Sheep

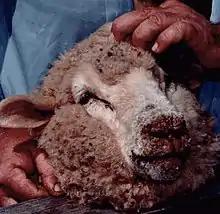
A sheep infected with orf, a disease transmittable to humans through skin contact

Ovine obstetrics can be problematic. By selectively breeding ewes that produce multiple offspring with higher birth weights for generations, sheep producers have inadvertently caused some domestic sheep to have difficulty lambing; balancing ease of lambing with high productivity is one of the dilemmas of sheep breeding. In the case of any such problems, those present at lambing may assist the ewe by extracting or repositioning lambs. After the birth, ewes ideally break the amniotic sac (if it is not broken during labor), and begin licking clean the lamb. Most lambs will begin standing within an hour of birth. In normal situations, lambs nurse after standing, receiving vital colostrum milk. Lambs that either fail to nurse or are rejected by the ewe require help to survive, such as bottle-feeding or fostering by another ewe.